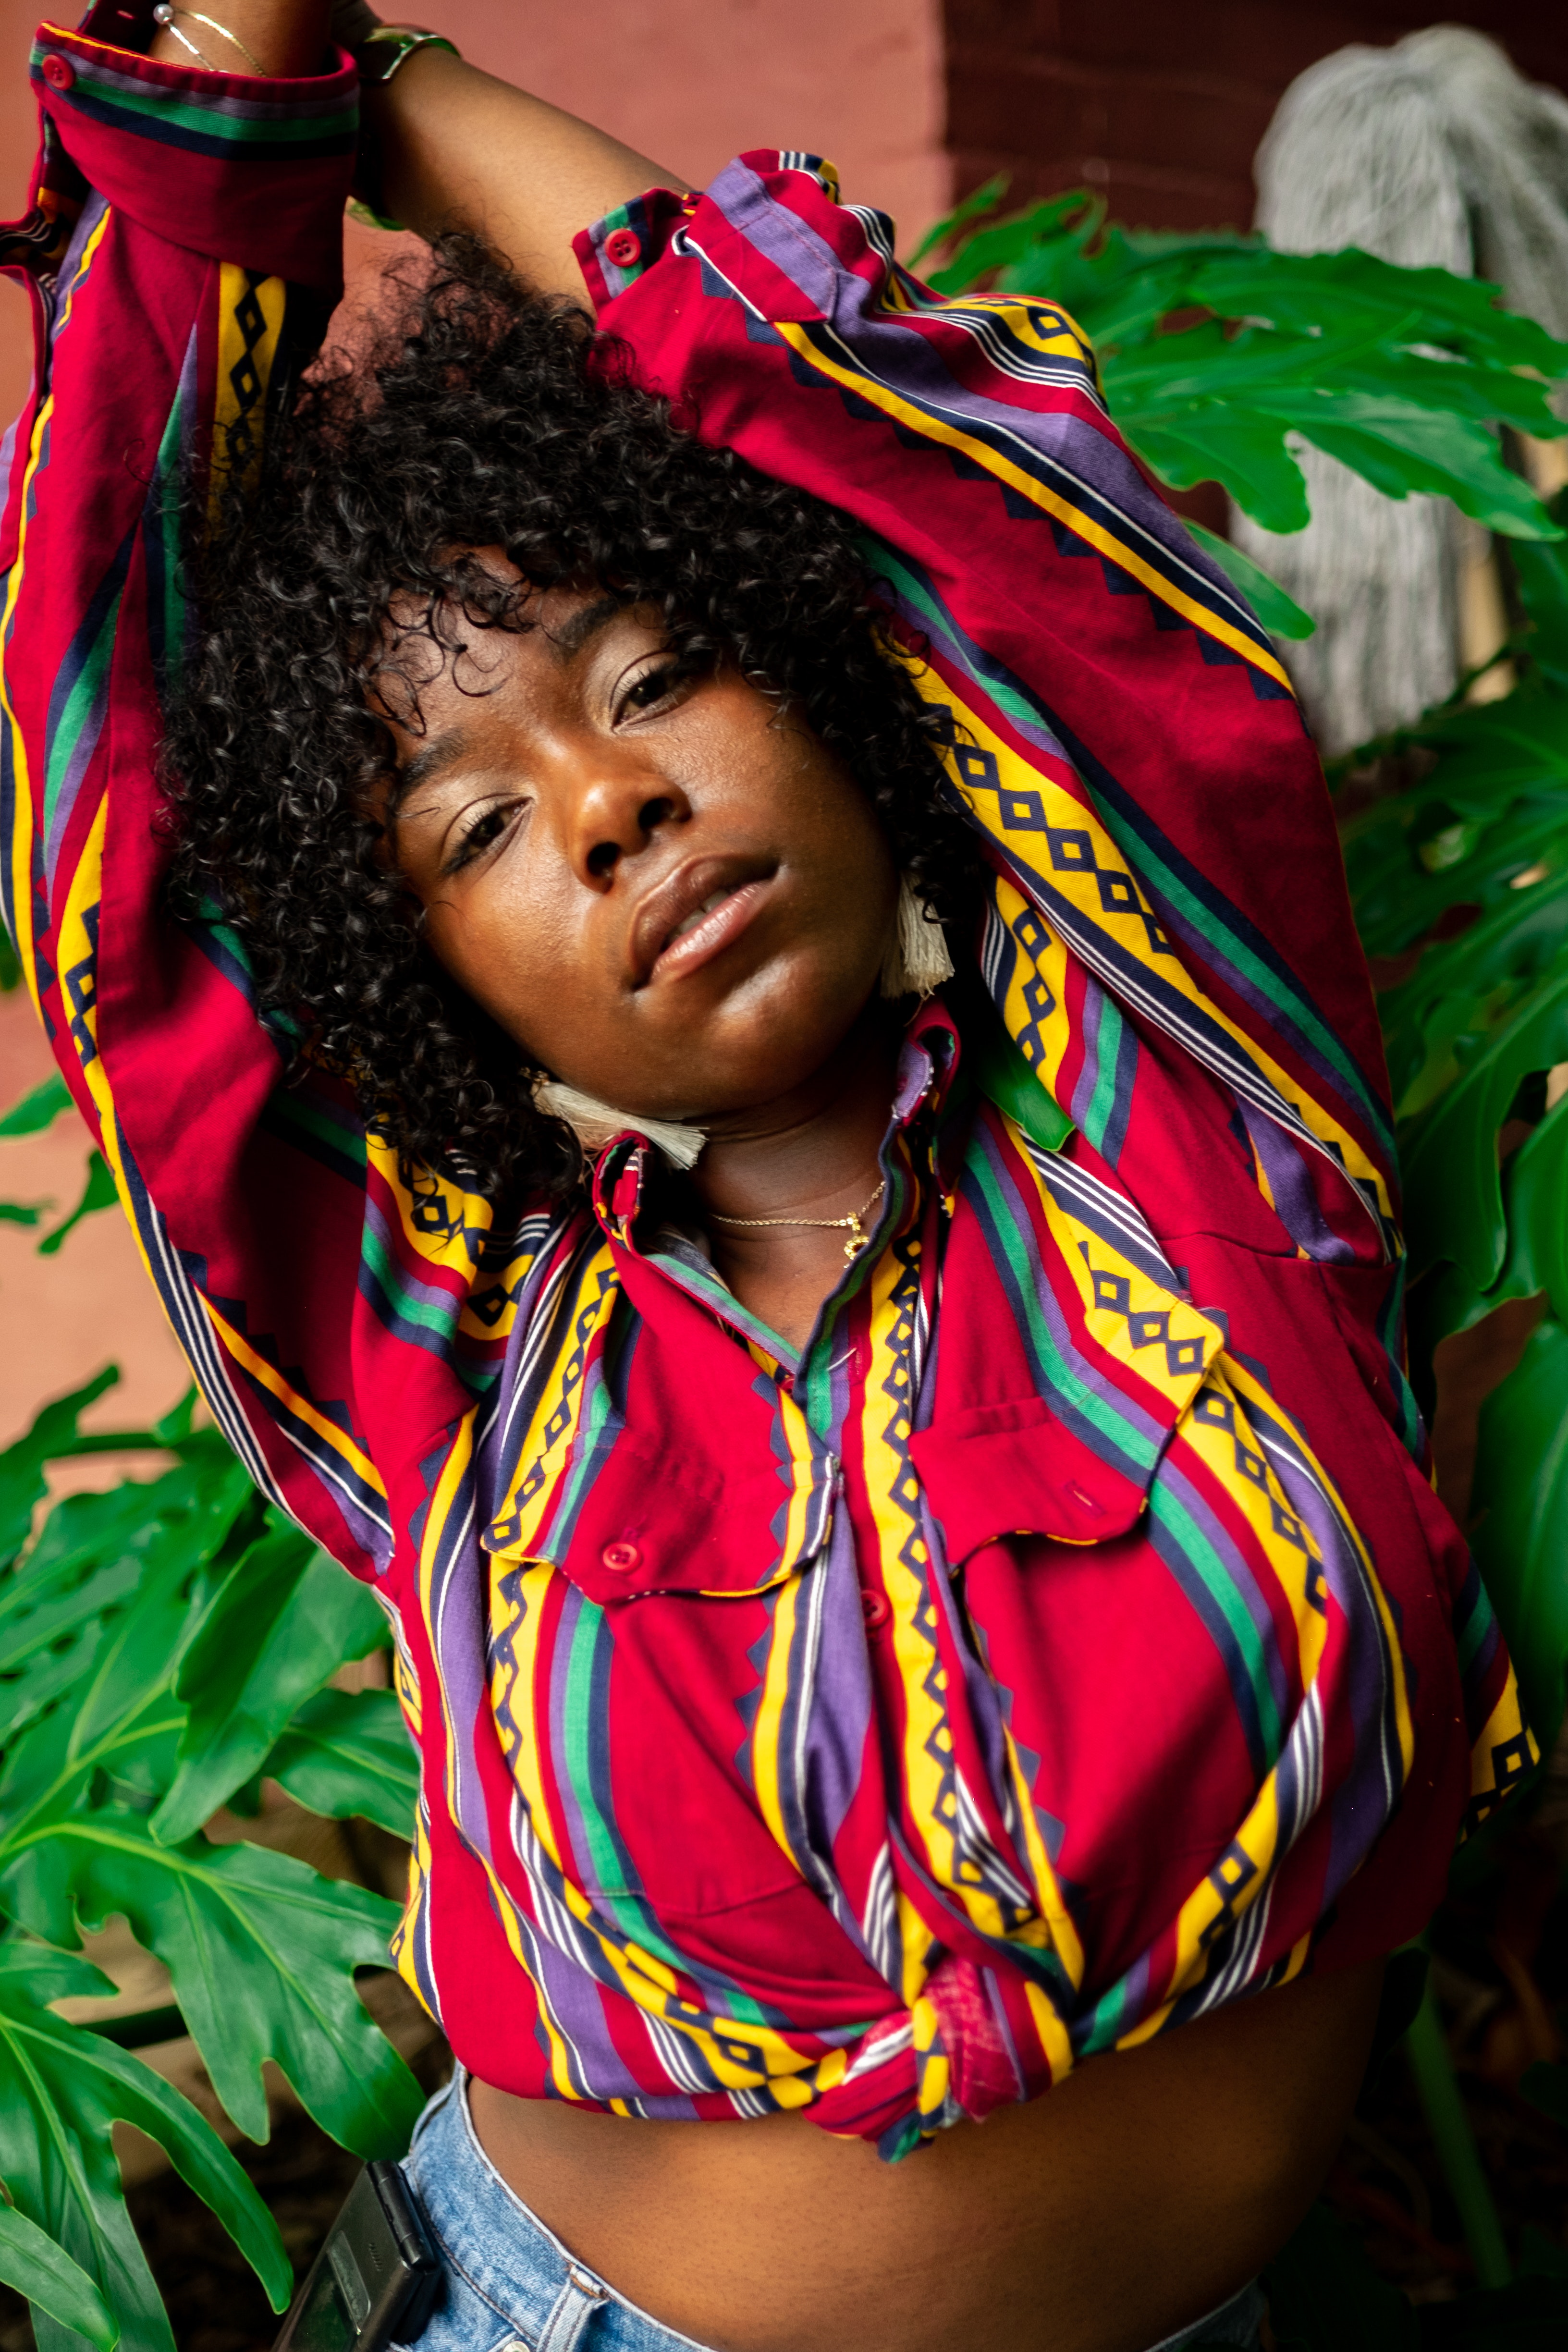
tribe, carnival, tradition, black hair, girl, festival